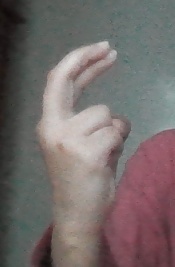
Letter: zay